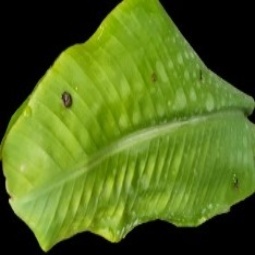
Label: Calcium